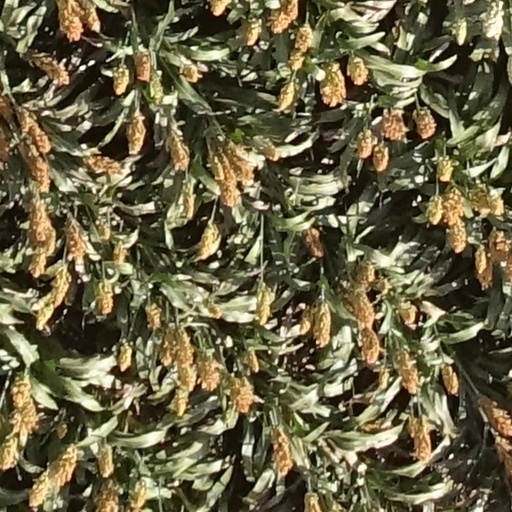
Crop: sorghum